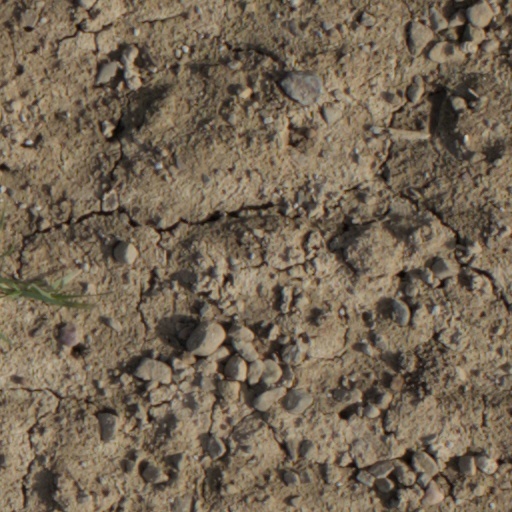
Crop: wheat